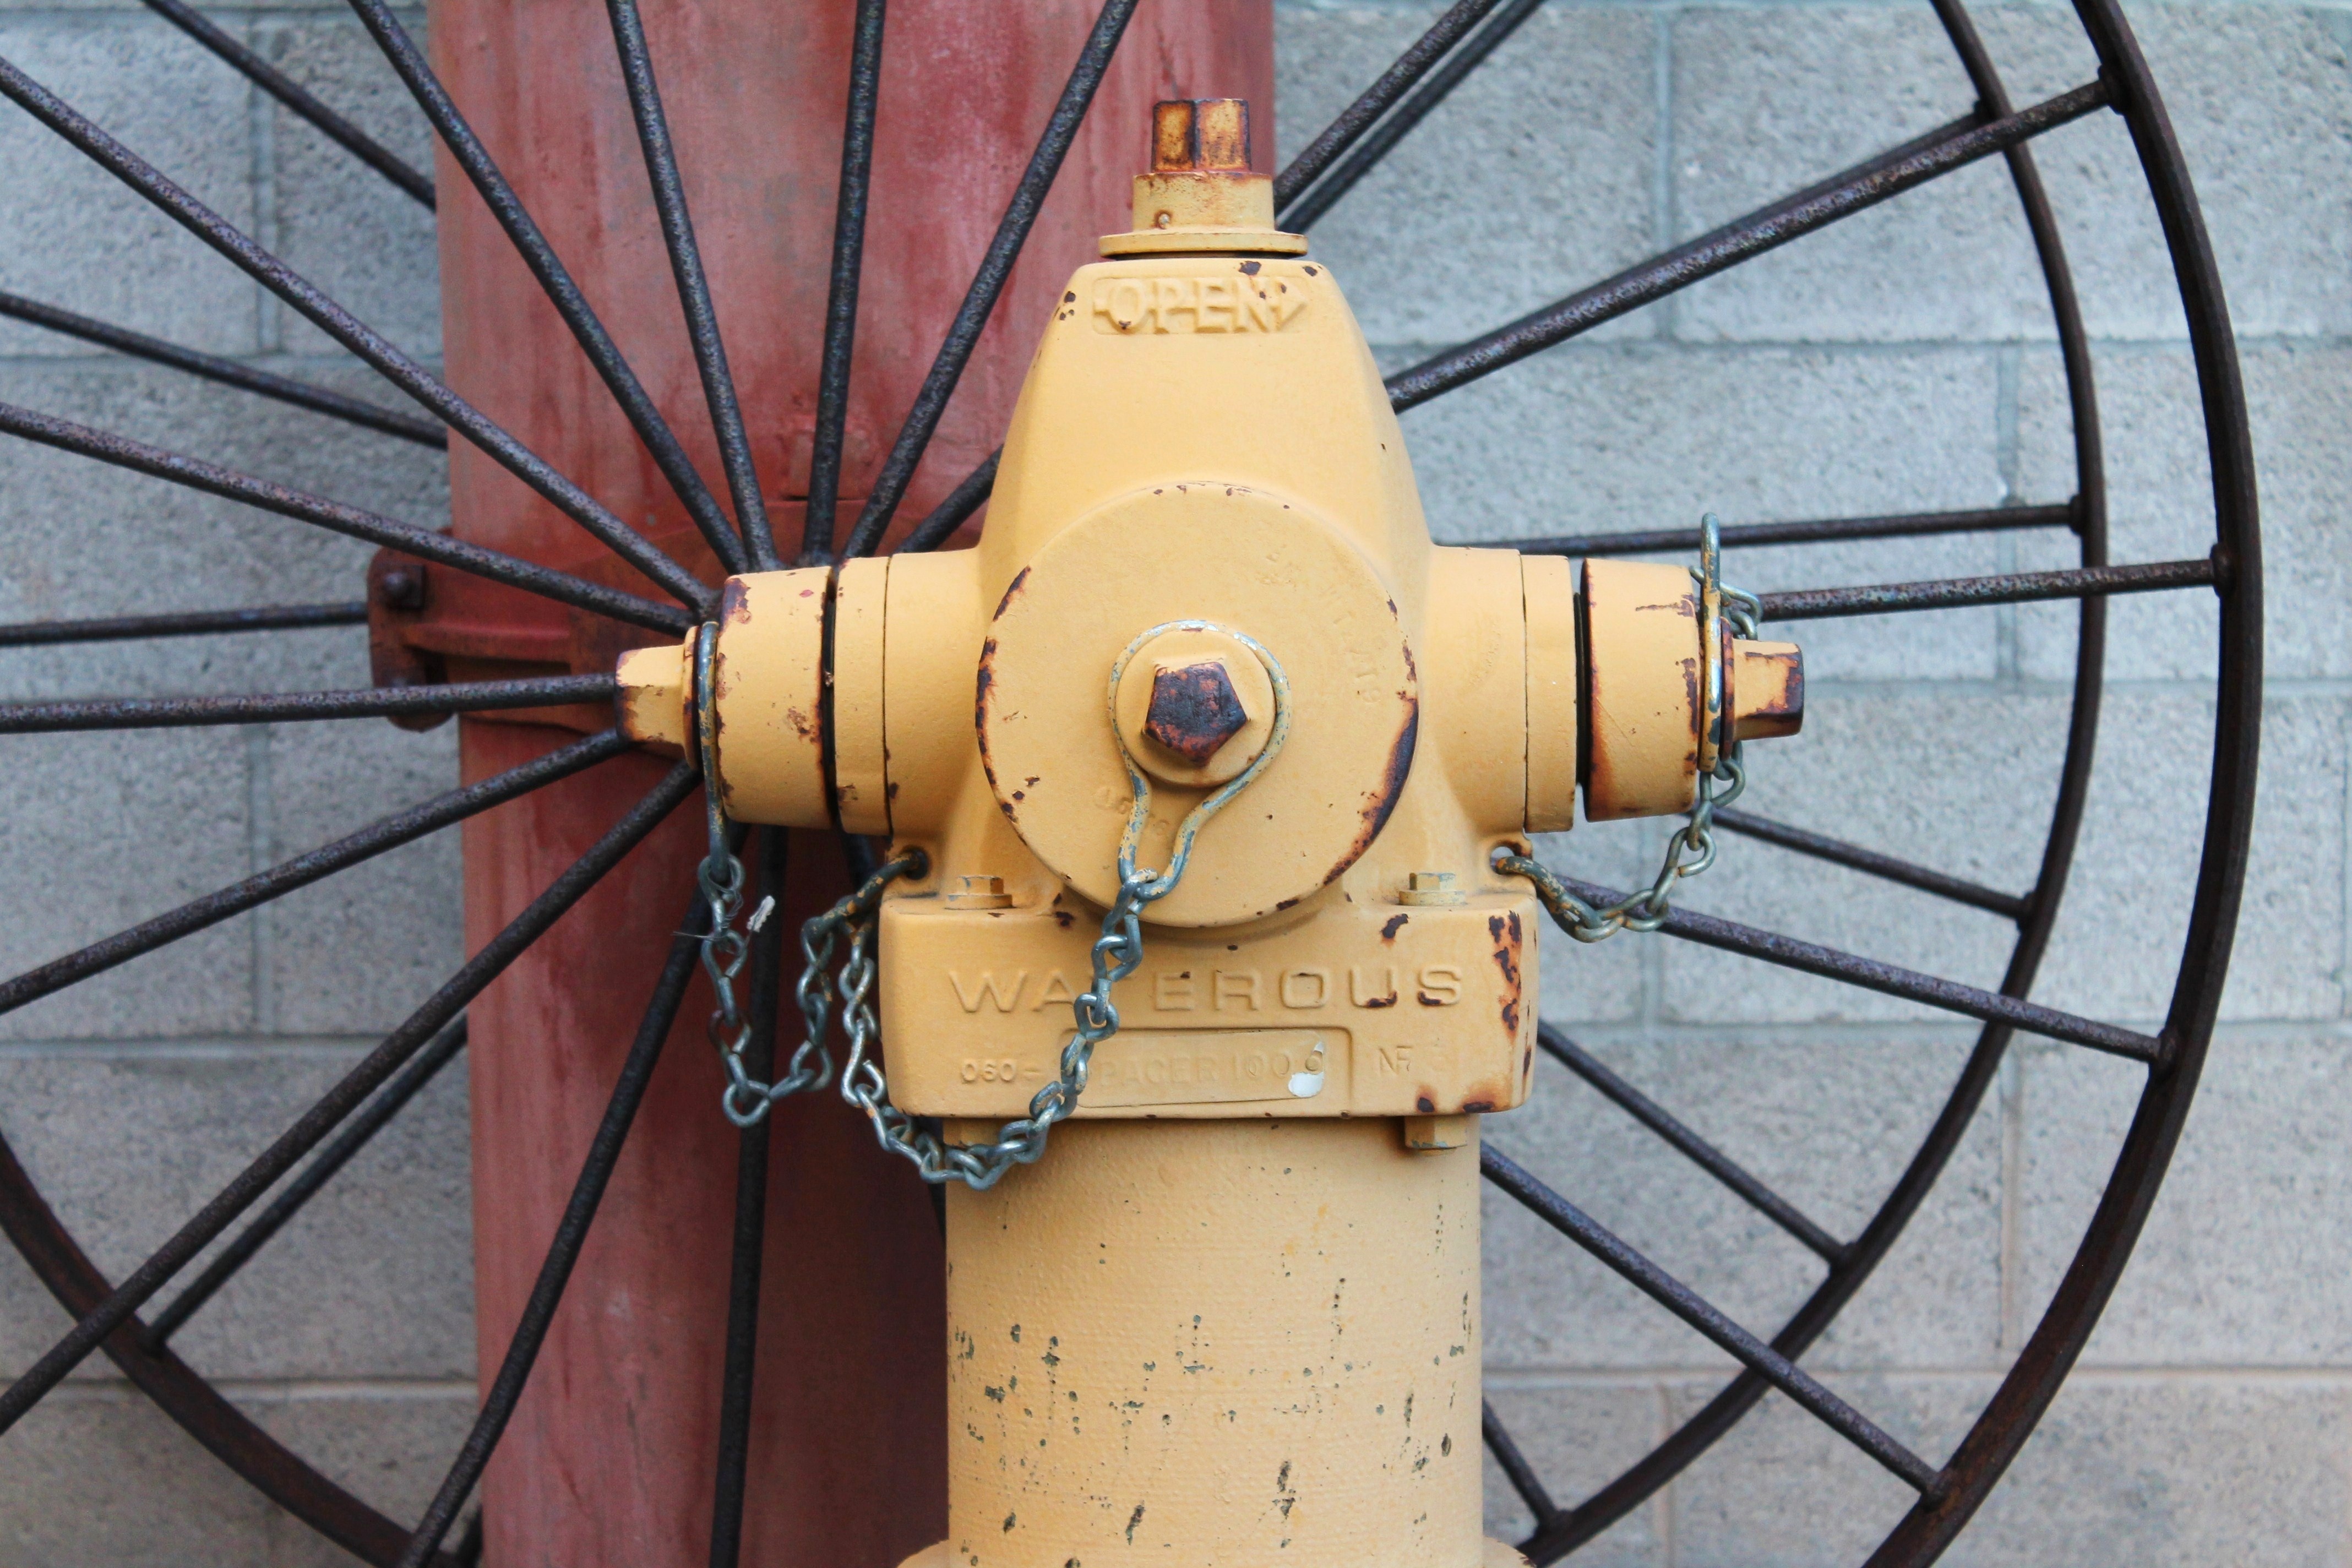
vintage, wheel, retro, bicycle, vehicle, equipment, fire, fire hydrant, new mexico, safety, hydrant, fire fighter, emergency, metal art, prevention, extinguisher, extinguish, bicycle wheel, outdoor art, antique art